Battle of the Frogs

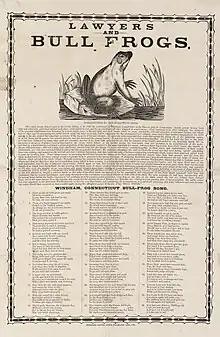
Broadside of the "Lawyers and Bull Frogs" ballad with introduction, 1840s

The most popular account of the Battle of the Frogs is probably that of the Reverend Samuel Peters, a Loyalist from nearby Hebron who wrote an exaggerated version of the incident in his inaccurate and spiteful "General History of Connecticut" (1781). Peters was disgraced for his Loyalist sympathies and fled to England in 1774 where he published his embittered history, which was nicknamed "The Lying History" in Connecticut. In addition to naming one of his ancestors as the founder of Yale, Peters invented animals, claimed that a river was "solid", and fabricated non-existent Blue Laws.